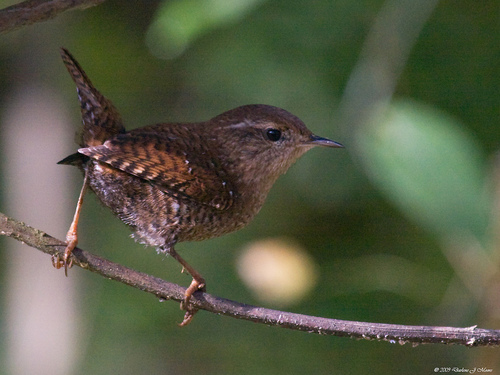
this little brown bird has a tiny beak to match its body size, along with a brown body, striped in small black stripes.
this small bird has a short gray bill, brown tarsuses, and a brown and white breast.
this bird has a mottled coloring of grey, brown, and black.
a small bird brown with black lines and specks of white.
this little brown bird how brown feathers and a narrow bill.
a small bird with a bill that curves downwards, and multicolored wings
this bird has wings that are brown and has a small bill
this bird is brown with white and has a very short beak.
this tiny bird has long legs and a sharp curved beak.
this small bird is brown with stripes of black through its feathers.
Species: Winter Wren